Canada's National Ballet School

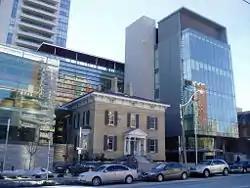
A view of the school on Jarvis Street

In 2000, 400 Jarvis Street, in the Wellesley-Church district, was acquired from the Canadian Broadcasting Corporation for one dollar. The existing buildings on the site were restored and redesigned by Goldsmith Borgal & Company Ltd. Architects (GBCA). Three new buildings, dubbed "Project Grand Jete", were planned and built by GBCA, along with Kuwabara Payne McKenna Blumberg Architects (KPMB). Construction began in 2003, and in 2005, the school relocated there.